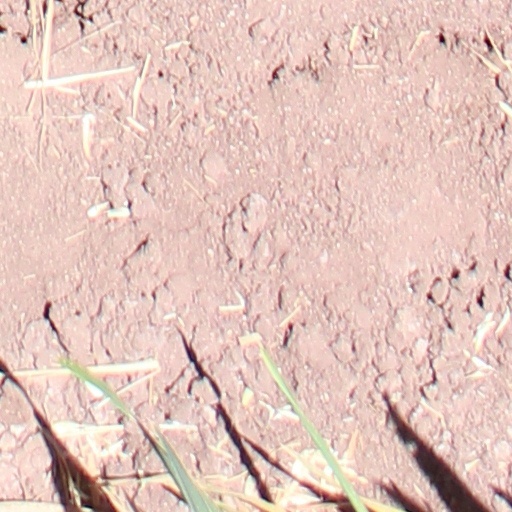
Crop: wheat